Haldex Traction

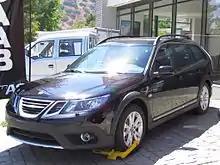
A Saab 9-3X with XWD

On 16 April 2009 Haldex announced a deal worth SEK4.5B (approx US$530M) to provide Volkswagen with a new AWD system for the company's new modular platform due in 2012. The GenV AWD coupling, now distributed by BorgWarner TorqTransfer Systems, features a new design aimed at reducing vehicle complexity and simplifying integration into the drivetrain. A new electro-hydraulic clutch actuator uses a centrifugal overflow valve design aimed at accurately distributing power between the front and rear axles, and eliminating the need for an accumulator, solenoid valve and filter. It also employs an integrated electronic control unit.